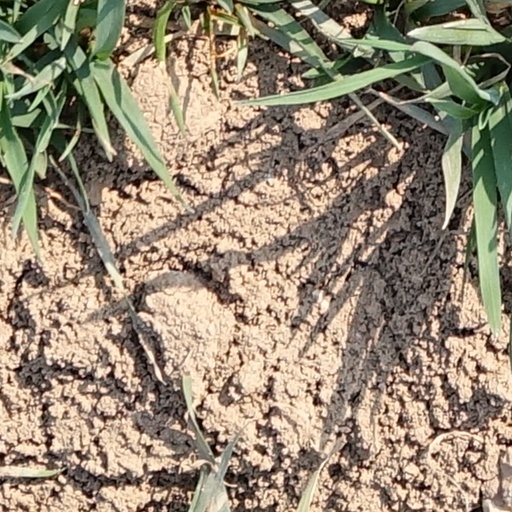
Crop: wheat